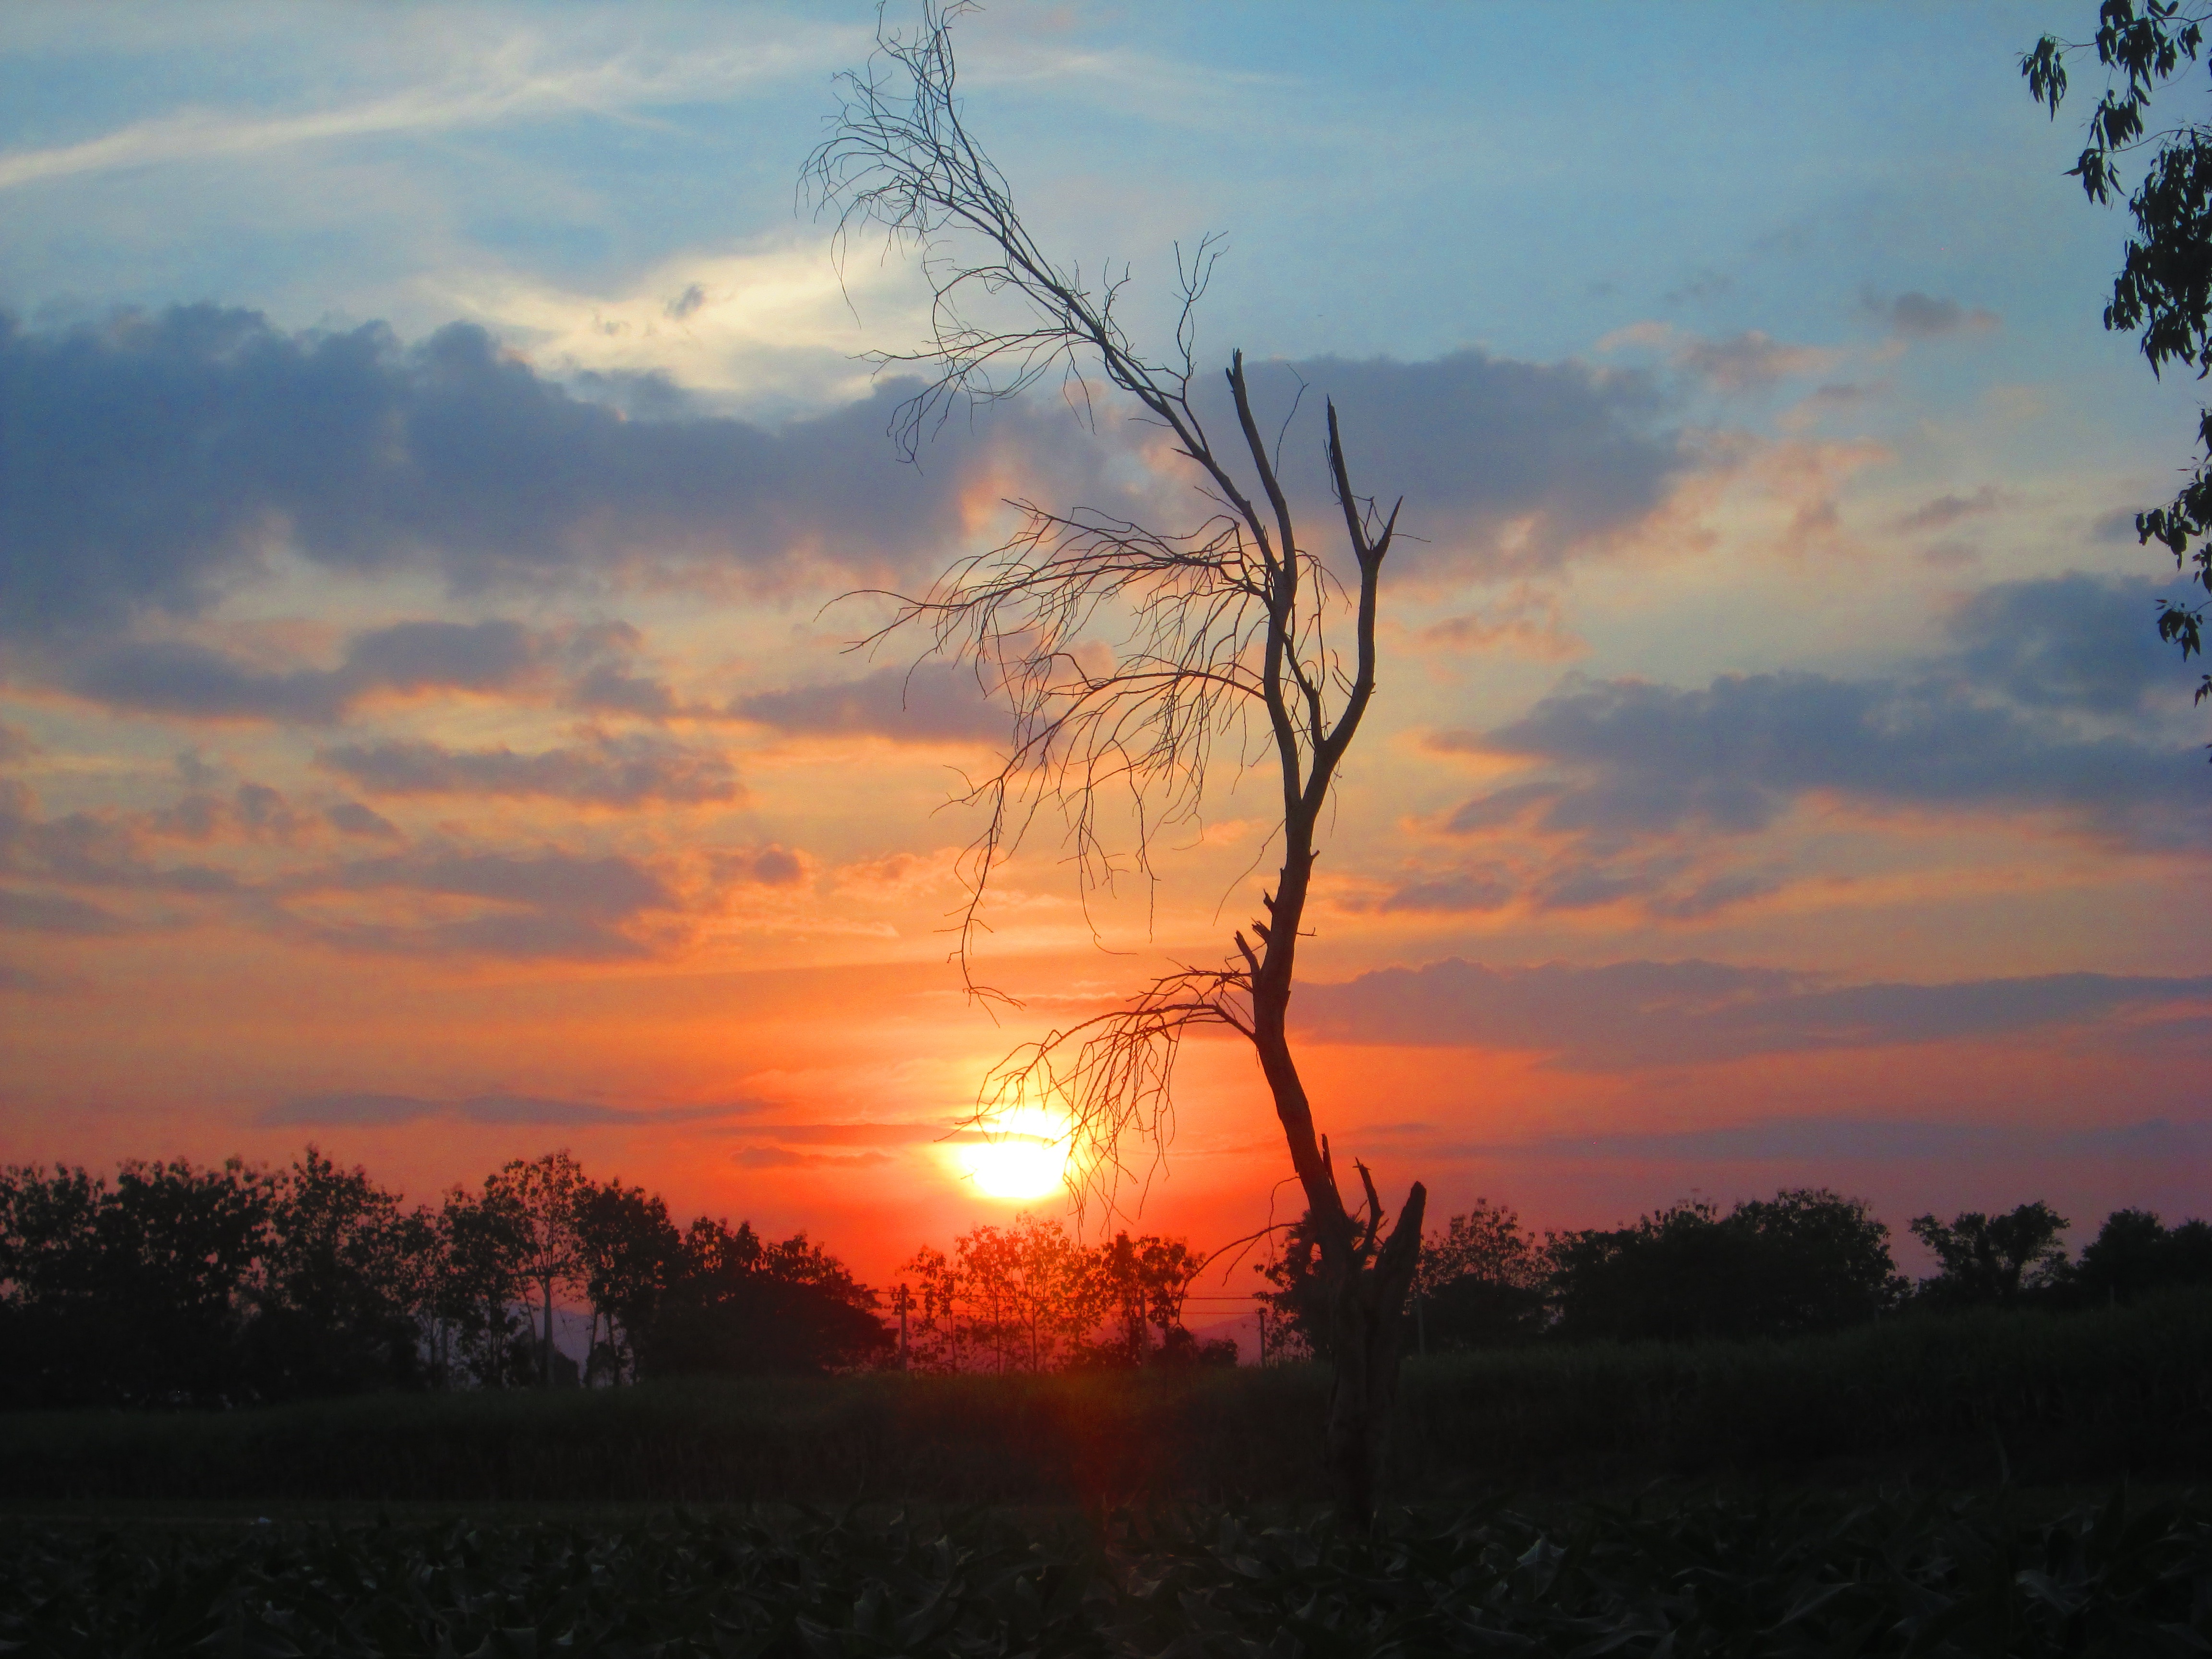
tree, nature, horizon, cloud, sky, sun, sunrise, sunset, field, prairie, sunlight, morning, dawn, dusk, evening, savanna, plain, afterglow, lord ah thi fall, atmospheric phenomenon, red sky at morning